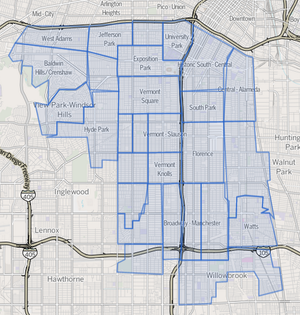
Boyz N the Hood ou La Loi de la rue au Québec est un film américain réalisé par John Singleton, sorti en 1991.